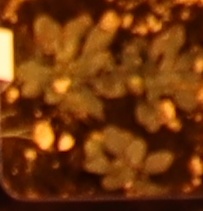
Label: Horseweed